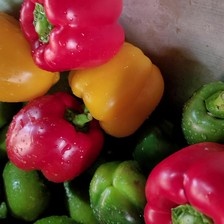
Label: capsicum